Augustaanlage

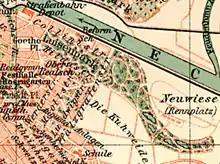
City map section from 1905 with the beginnings of the Augustaanlage

The Augustaanlage was named after the German Empress and Queen of Prussia, Augusta of Saxe-Weimar-Eisenach. The part adjacent to the Friedrichsplatz was built in the first years after 1900. The development took place from the city to the east, the house numbers run accordingly. The avenue, planted with plane trees in two rows on a wide central strip, was laid out in the jubilee year 1907 (300 years of the city of Mannheim) for the "Internationale Kunst- und großen Gartenbau-Ausstellung". With increasing development of the Oststadt, the street was extended eastward to its current length by the end of the 1920s. In 1935, the Reichsautobahn Mannheim-Heidelberg, today the Bundesautobahn 656, was reopened in the extension.